Easter Island

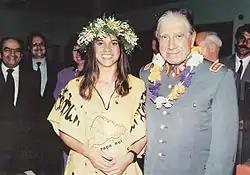
General Pinochet posing with a native Rapa Nui woman

The company imposed prohibitions to live and work outside Hanga Roa and even forced labor of the islanders in the company, something that was avoided thanks to the "safe-conducts" given by the Navy that allowed the islanders to cross the entire island once the Navy took control of the island during the 20th Century.